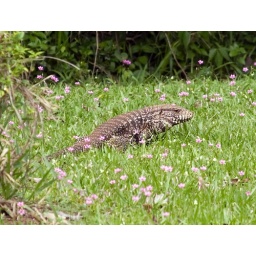
On the way back to the car home, we saw this big monitor lizard beside the path. origfilename:20080911_204